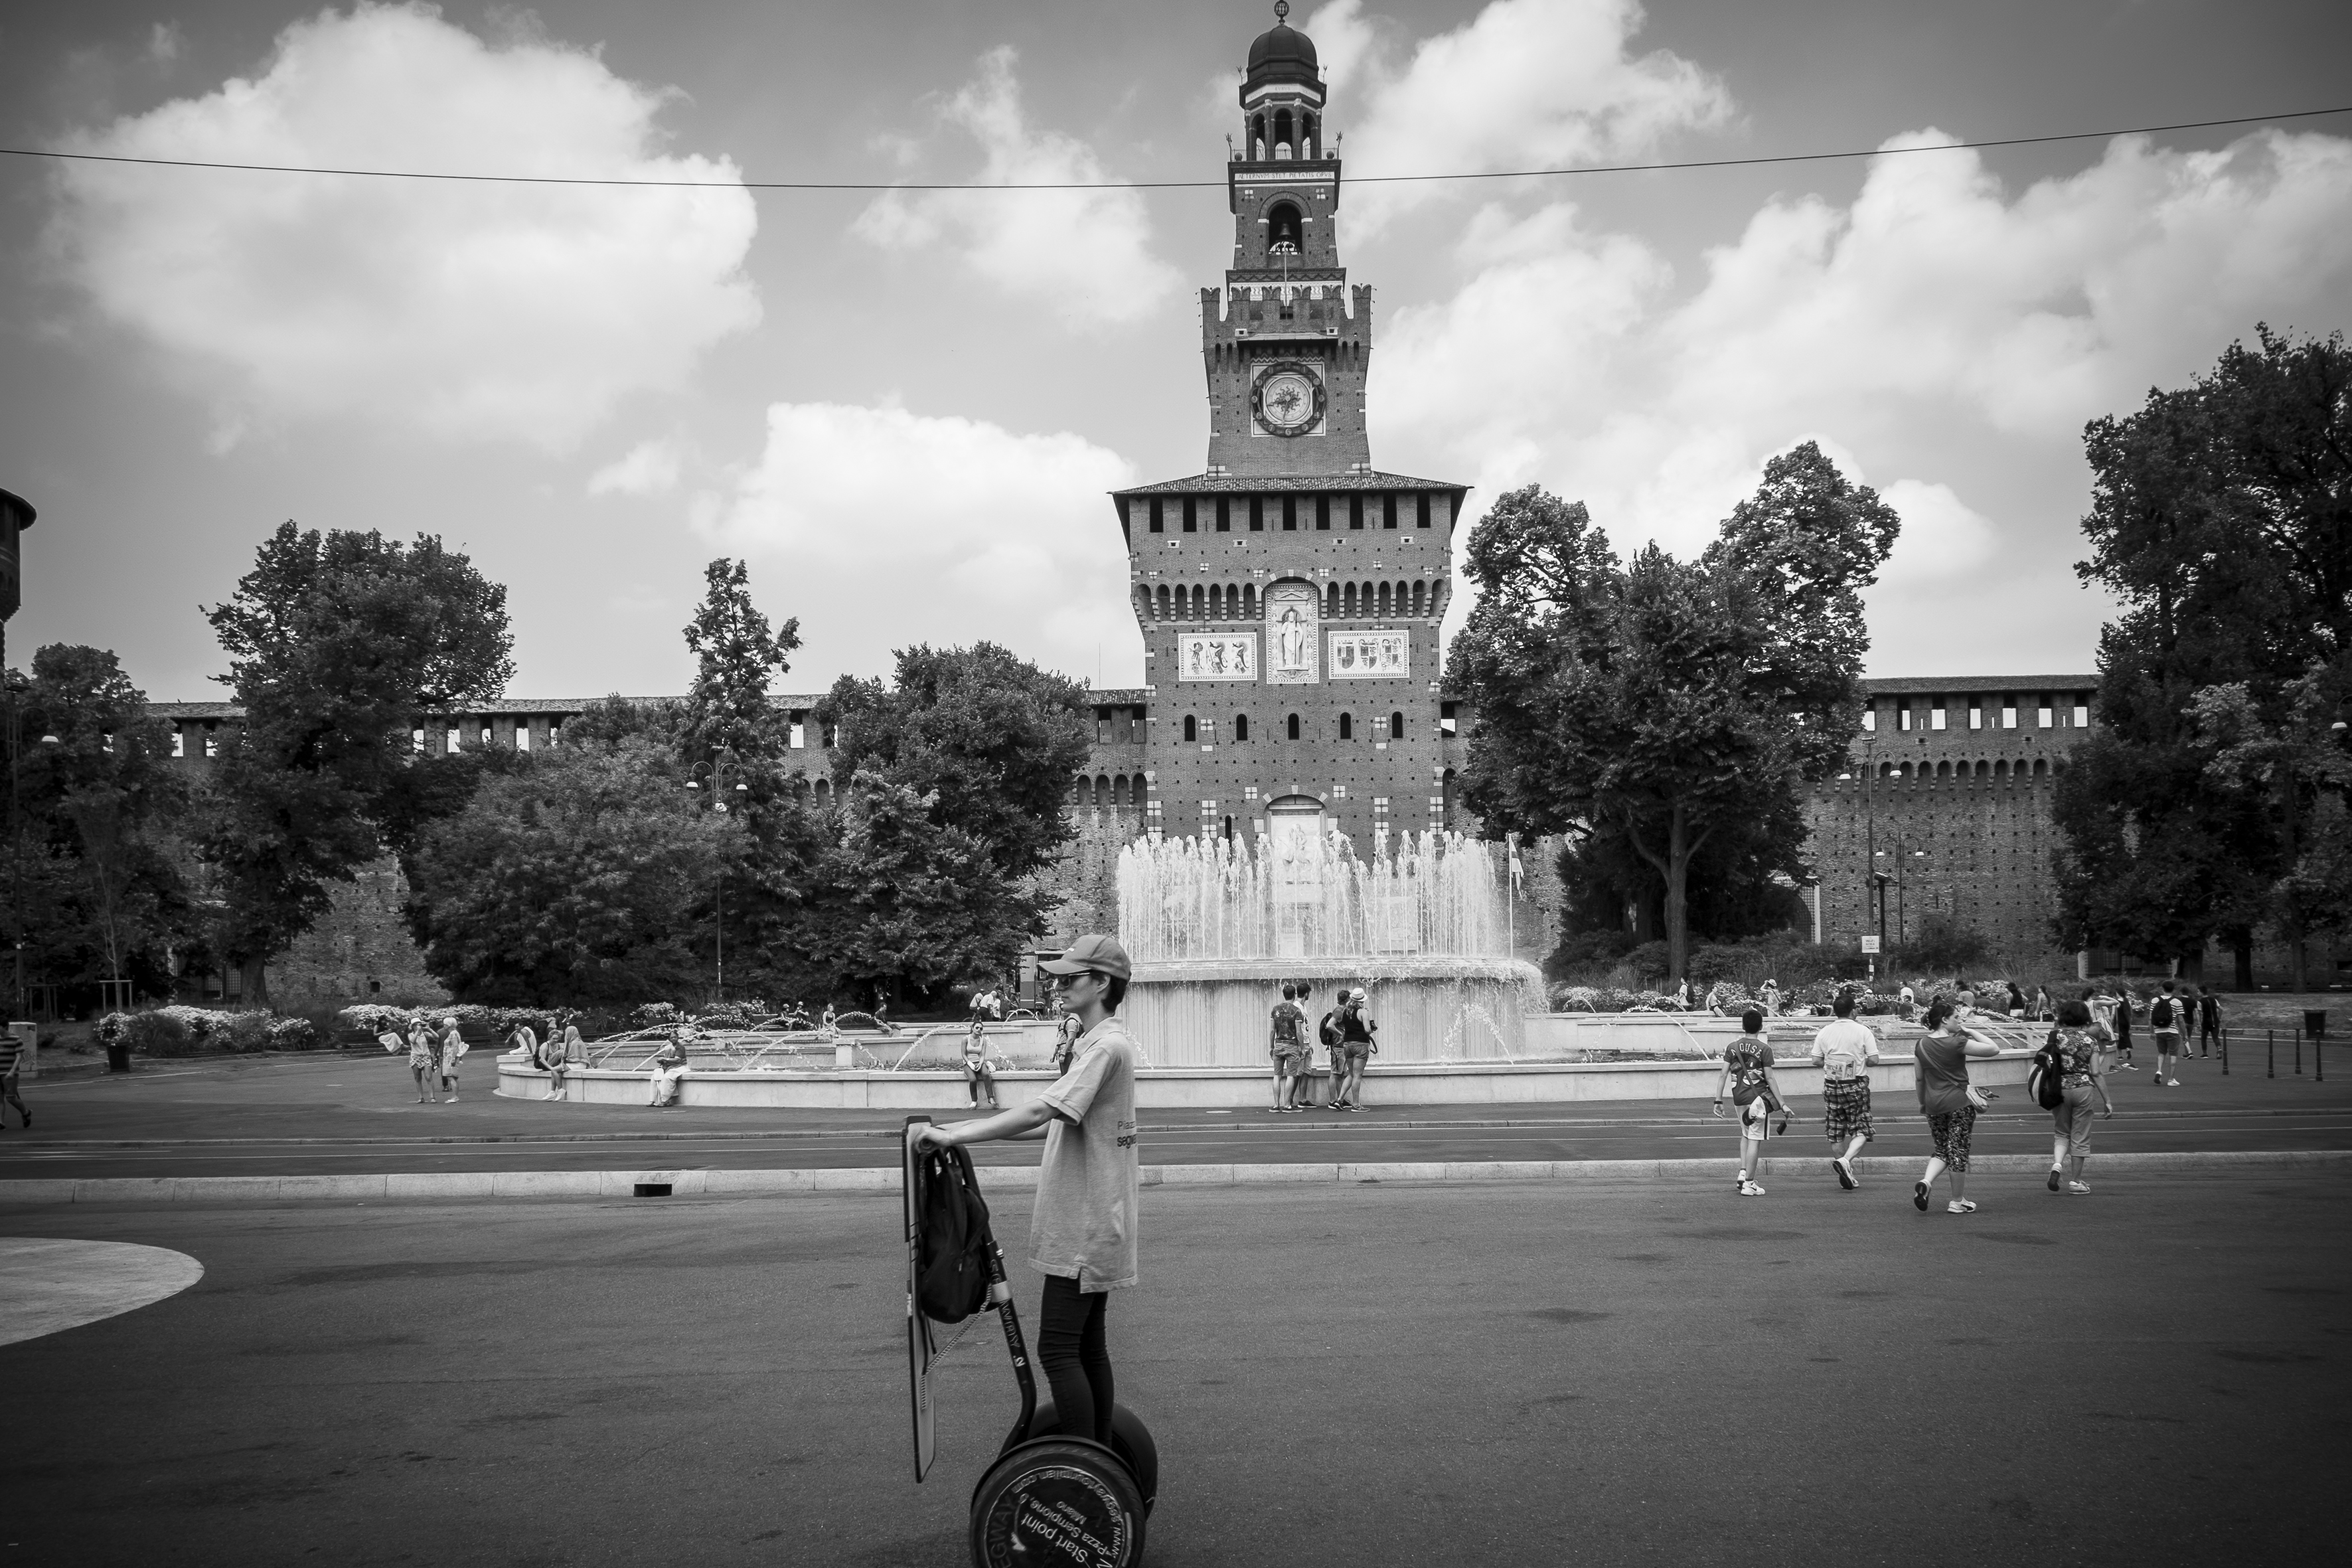
black and white, road, street, photography, city, urban, cityscape, travel, fujifilm, italy, monochrome, bw, blackandwhite, blackwhite, infrastructure, ngc, town square, it, fuji, milan, fujixt1, fujix, noireblanc, milano, lombardia, italymilano, urban area, monochrome photography, human settlement